Intensive animal farming

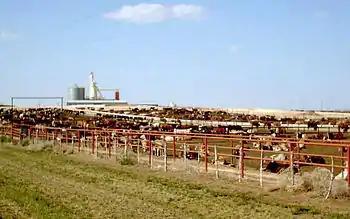
Beef cattle on a feedlot in the Texas Panhandle. Such confinement creates more work for the farmer but allows the animals to grow rapidly.

In America, intensive piggeries (or hog lots) are a type of concentrated animal feeding operation (CAFO), specialized for the raising of domestic pigs up to slaughter weight. In this system, grower pigs are housed indoors in group-housing or straw-lined sheds, whilst pregnant sows are confined in sow stalls (gestation crates) and give birth in farrowing crates.